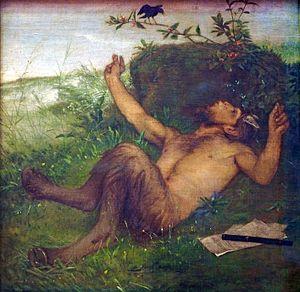
Les courts métrages et documentaires réalisés par Brian De Palma sont principalement tournés durant ses années de formation à l'université Columbia et au Sarah Lawrence College. Certains de ses courts métrages annoncent ses longs métrages. Il réalise, après la fin de ses études, des documentaires institutionnels en vue de financer ses premiers longs métrages et réalisé The Responsive Eye, un documentaire ironique, lors d'une exposition Op Art.